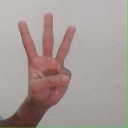
अक्षर: व